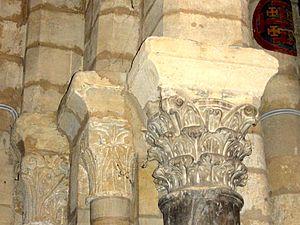
Bas-côté sud, 1ère travée, chapiteaux dans l'angle nord-ouest.
L’église Saint-Pierre de Montmartre est une église paroissiale catholique romaine située dans le 18ᵉ arrondissement de Paris, au sommet de la butte Montmartre, au nᵒ 2 rue du Mont-Cenis, à l'ouest de la basilique du Sacré-Cœur.